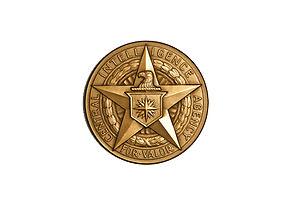
L'Intelligence Star est une récompense rare accordée par la Central Intelligence Agency à ses agents pour « des actes volontaires de courage effectués dans des conditions périlleuses ou pour des actes remarquables ou pour des services distingués rendus dans des conditions de grave risque ». Elle est accordée par le directeur de la CIA et plus spécifiquement pour des actes d'héroïsme extraordinaire. Il s'agit de la plus haute distinction pour courage de l'agence après la Distinguished Intelligence Cross, étant ainsi l'équivalent de la Silver Star, la récompense militaire pour héroïsme extraordinaire au combat. Seules quelques douzaines de personnes ont reçu cette récompense, faisant d'elle l'une des plus rares récompenses accordées par le gouvernement des États-Unis d'Amérique.